1999 New Year Honours

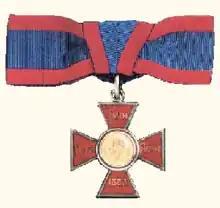
The Royal Red Cross for exceptional services in military nursing

The Royal Red Cross is a military decoration awarded for exceptional services in military nursing.